Simpson E. Jones House

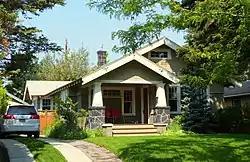
Simpson E. Jones House in 2013

The Simpson E. Jones House, located in Bend, Oregon, is a house listed on the National Register of Historic Places.